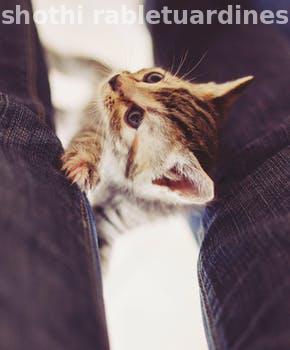
Label: Watermark